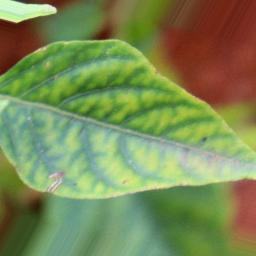
Label: nutritional